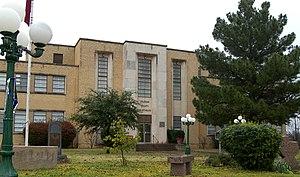
Le comté de Coleman, en anglais : Coleman County, est un comté situé dans le centre de l'État du Texas aux États-Unis. Il est nommé en l'honneur de Robert Coleman, un soldat de la Révolution texane. Le siège de comté est la ville de Coleman. Selon le recensement de 2010, sa population est de 8 895 habitants.